CNEOS 2014-01-08

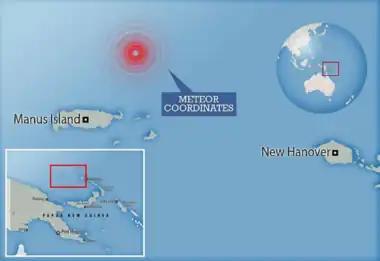
The Galileo Project intends to recover fragments of CNEOS 2014-01-08 from the seafloor off the coast of Papua New Guinea

Amir Siraj, one of the authors who reported the finding of the purported interstellar meteorite, noted, "We are currently investigating whether a mission to the bottom of the Pacific Ocean off the coast of Manus Island in the hopes of finding fragments of the 2014 meteor could be fruitful or even possible." Later, in a preprint (as well as in interviews) they described the expedition plan by The Galileo Project to retrieve small fragments of the meteor which, according to Loeb, "appears to be rare both in composition and in speed" and is not ruled out to be "extraterrestrial equipment," using a magnetic sled on the seafloor of the impact region deployed using a long line winch. Siraj noted that "The alternative way to study an interstellar object at close range is by launching a space mission to a future object passing through the Earth's neighborhood" which is thought to be much more expensive than the project's planned budget of $1.6 million. In the study, the astronomers write: